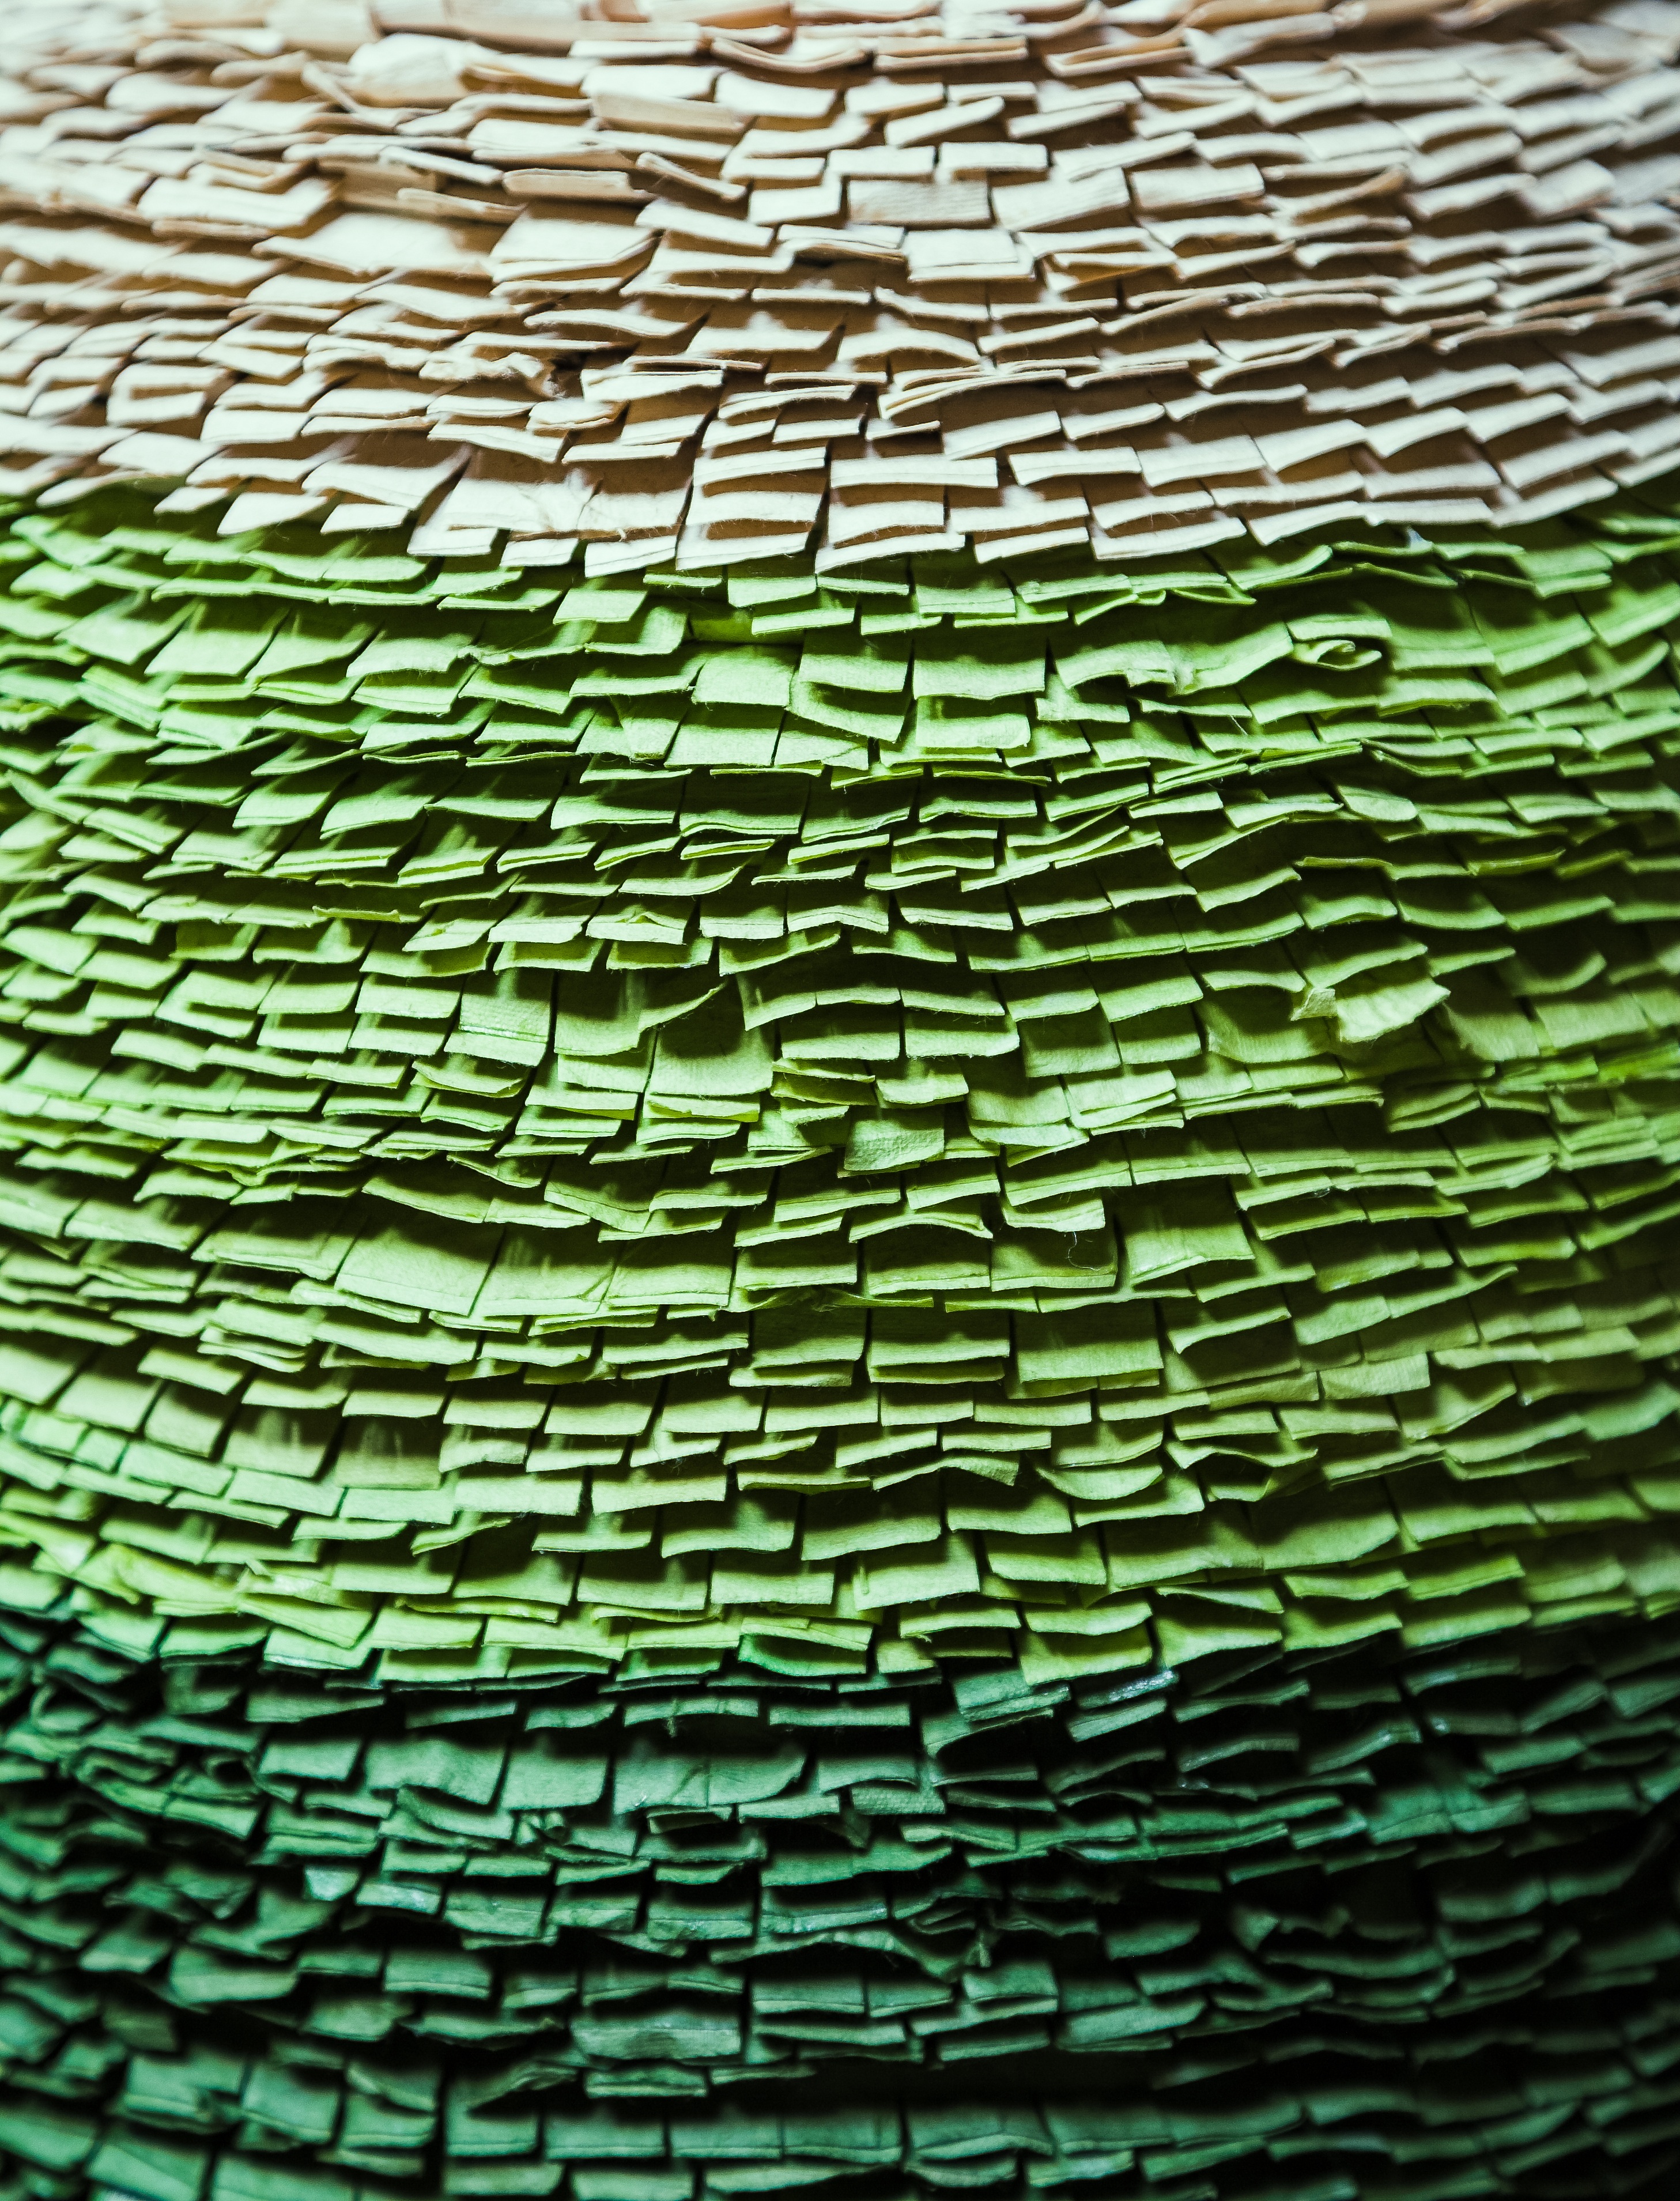
grass, branch, plant, wood, texture, leaf, trunk, wall, line, green, natural, basket, circle, net, flooring